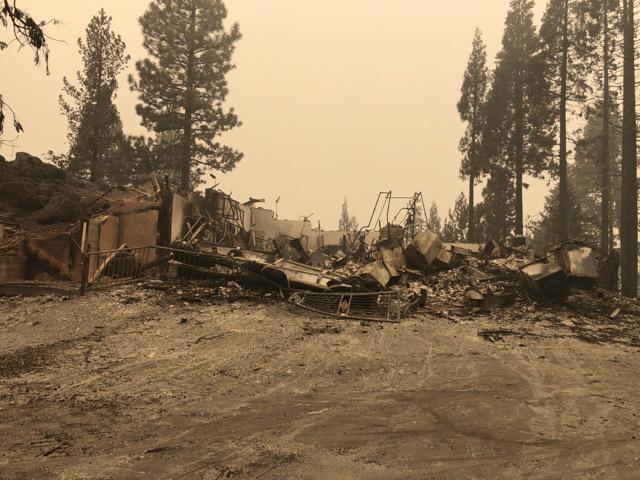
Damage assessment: destroyed